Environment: real
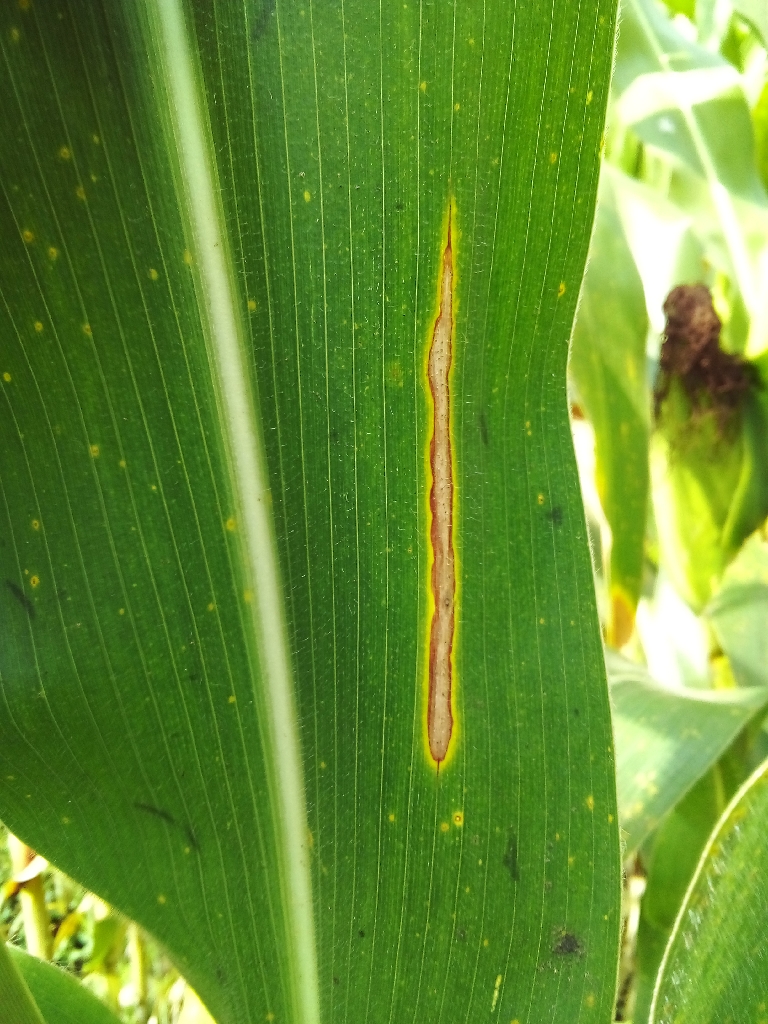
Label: northern_corn_leaf_blight